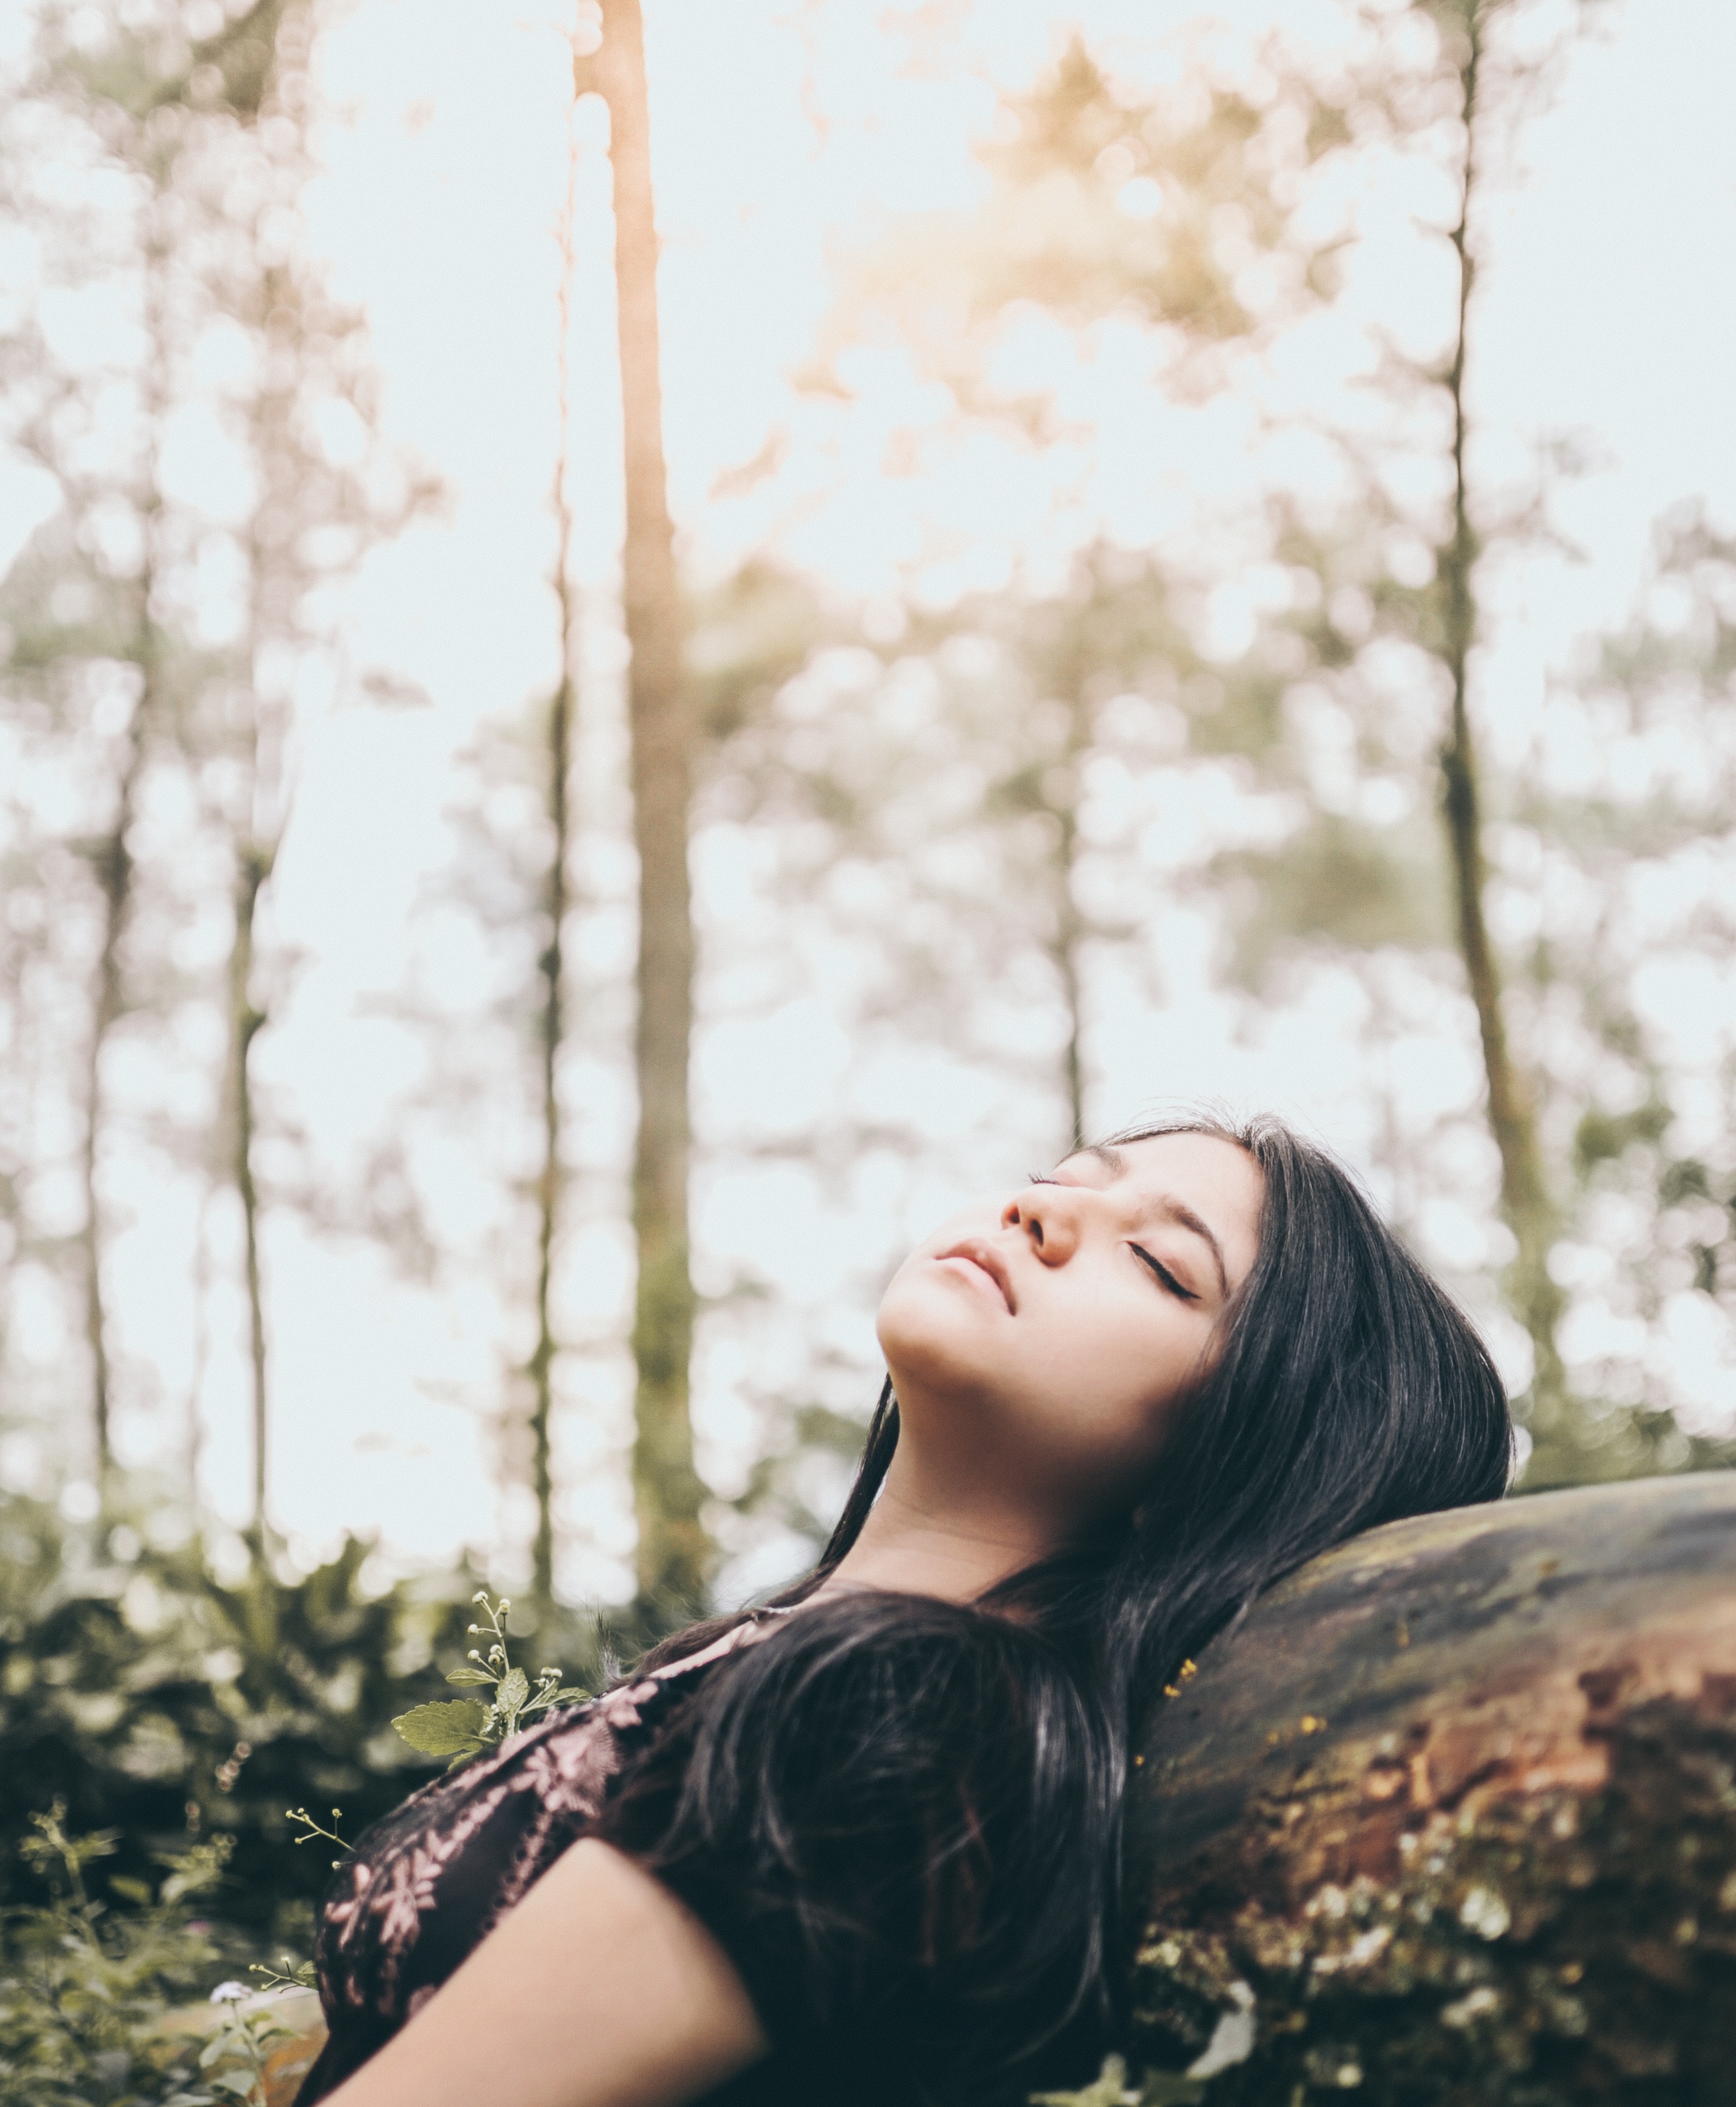
person, girl, woman, photography, sunlight, flower, portrait, model, spring, romance, lady, season, dress, photograph, beauty, image, emotion, photo shoot, sense, portrait photography